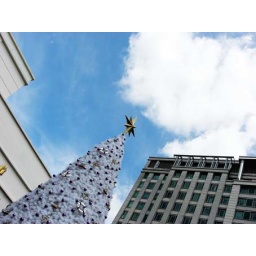
christmas tree in the blue sky